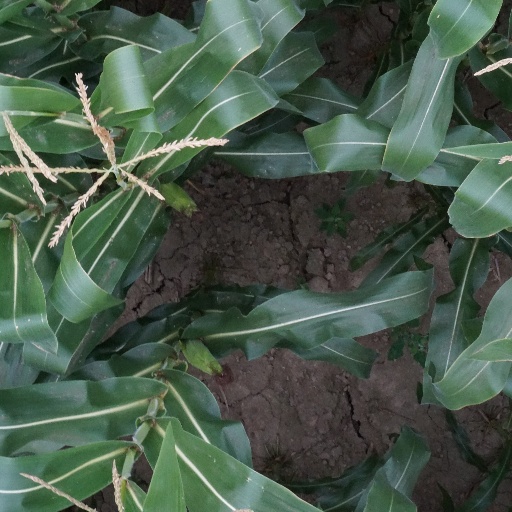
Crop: maize; corn